2018 USA Team Handball College Nationals

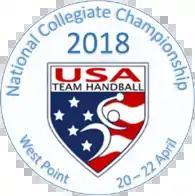
Logo of the 2018 College Nationals

The 2018 College Nationals was the 23rd Men's and Women's College Nationals. The College Nationals was a team handball tournament to determined the College National Champion from 2018 from the US.